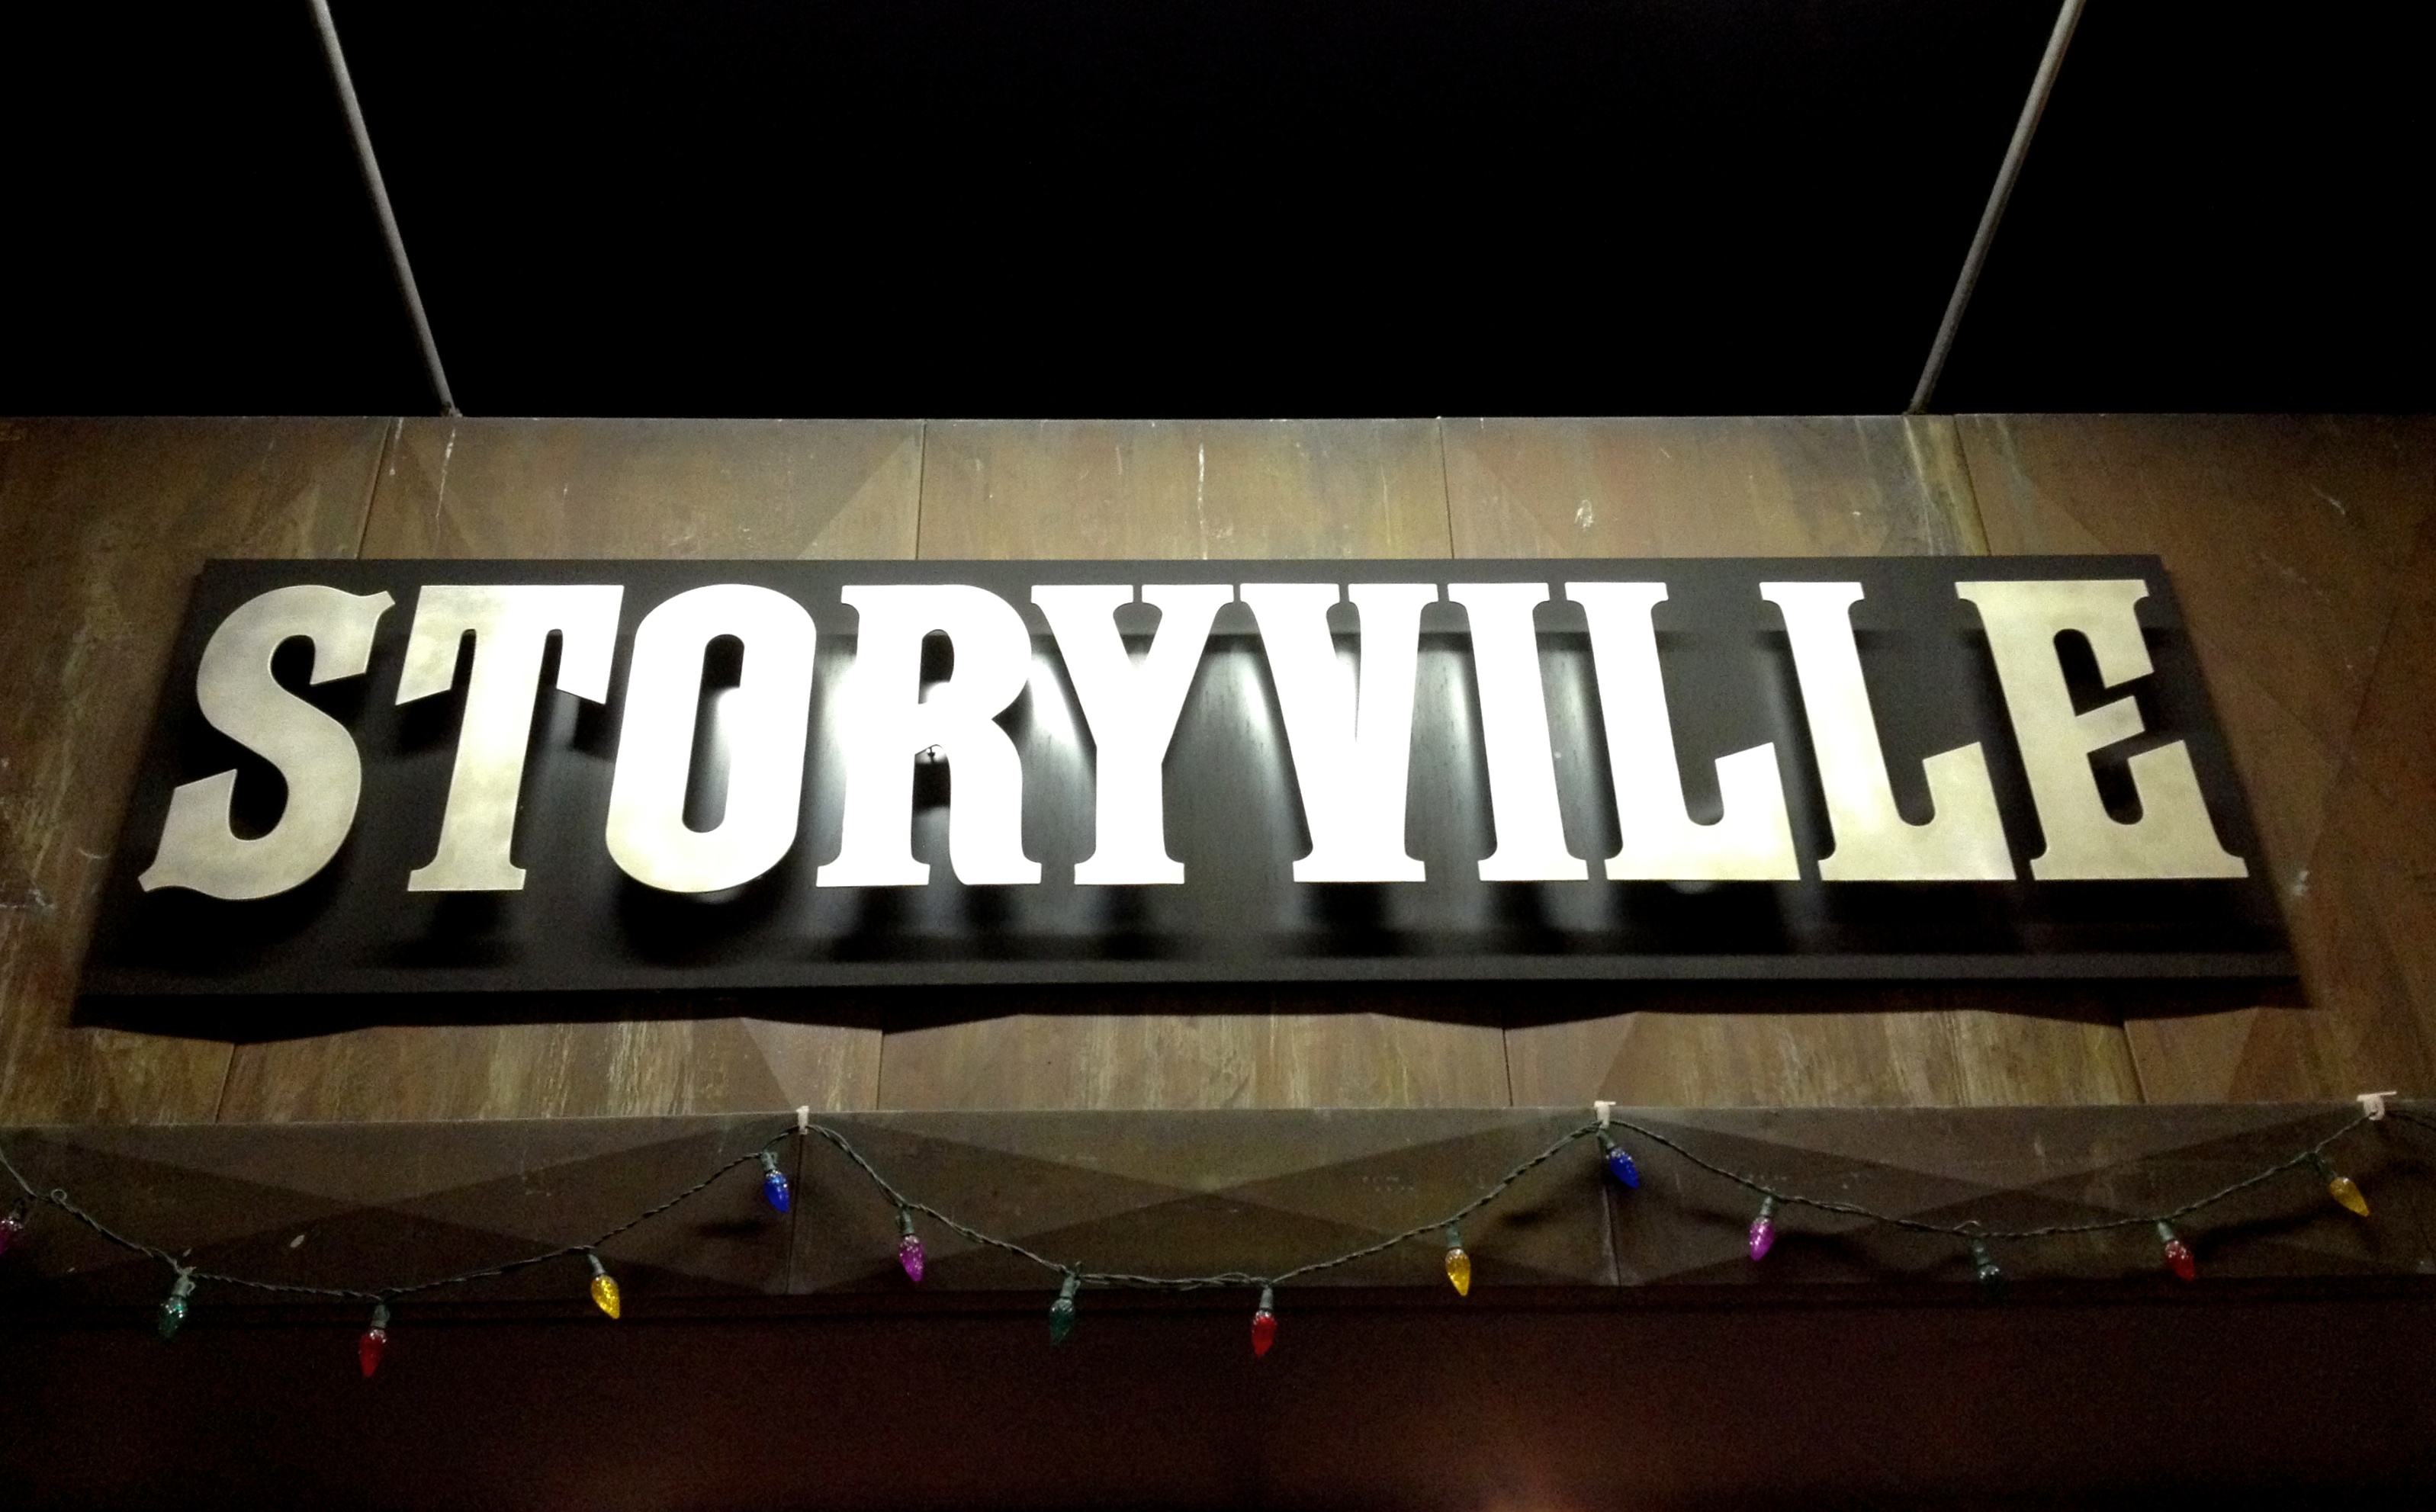
night, advertising, sign, signage, neon sign, font, story, shape